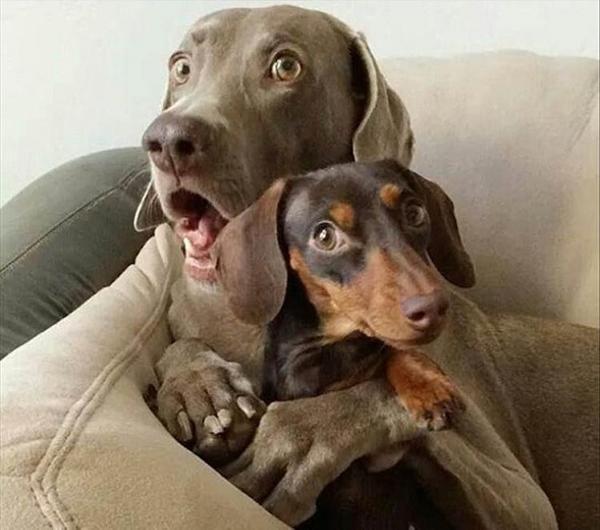
回答: へぇ~志村どうぶつ園かぁ...あれ?あれ?母さん!?